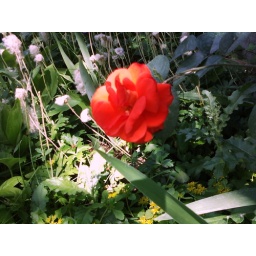
Gorgeous flower beds line the river walkway in Durango, CO.